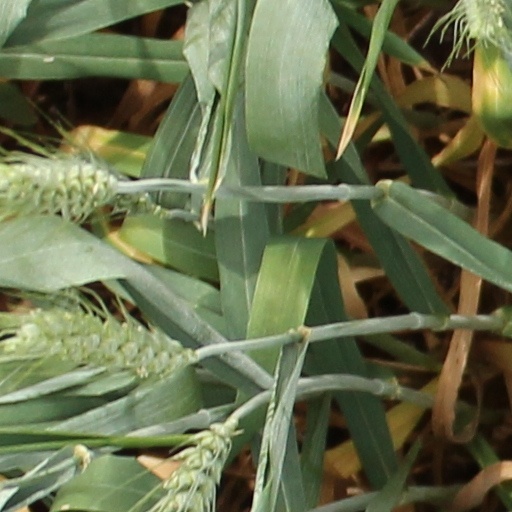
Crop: wheat